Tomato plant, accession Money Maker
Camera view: vertical (180 deg); turntable rotation: 330 degrees
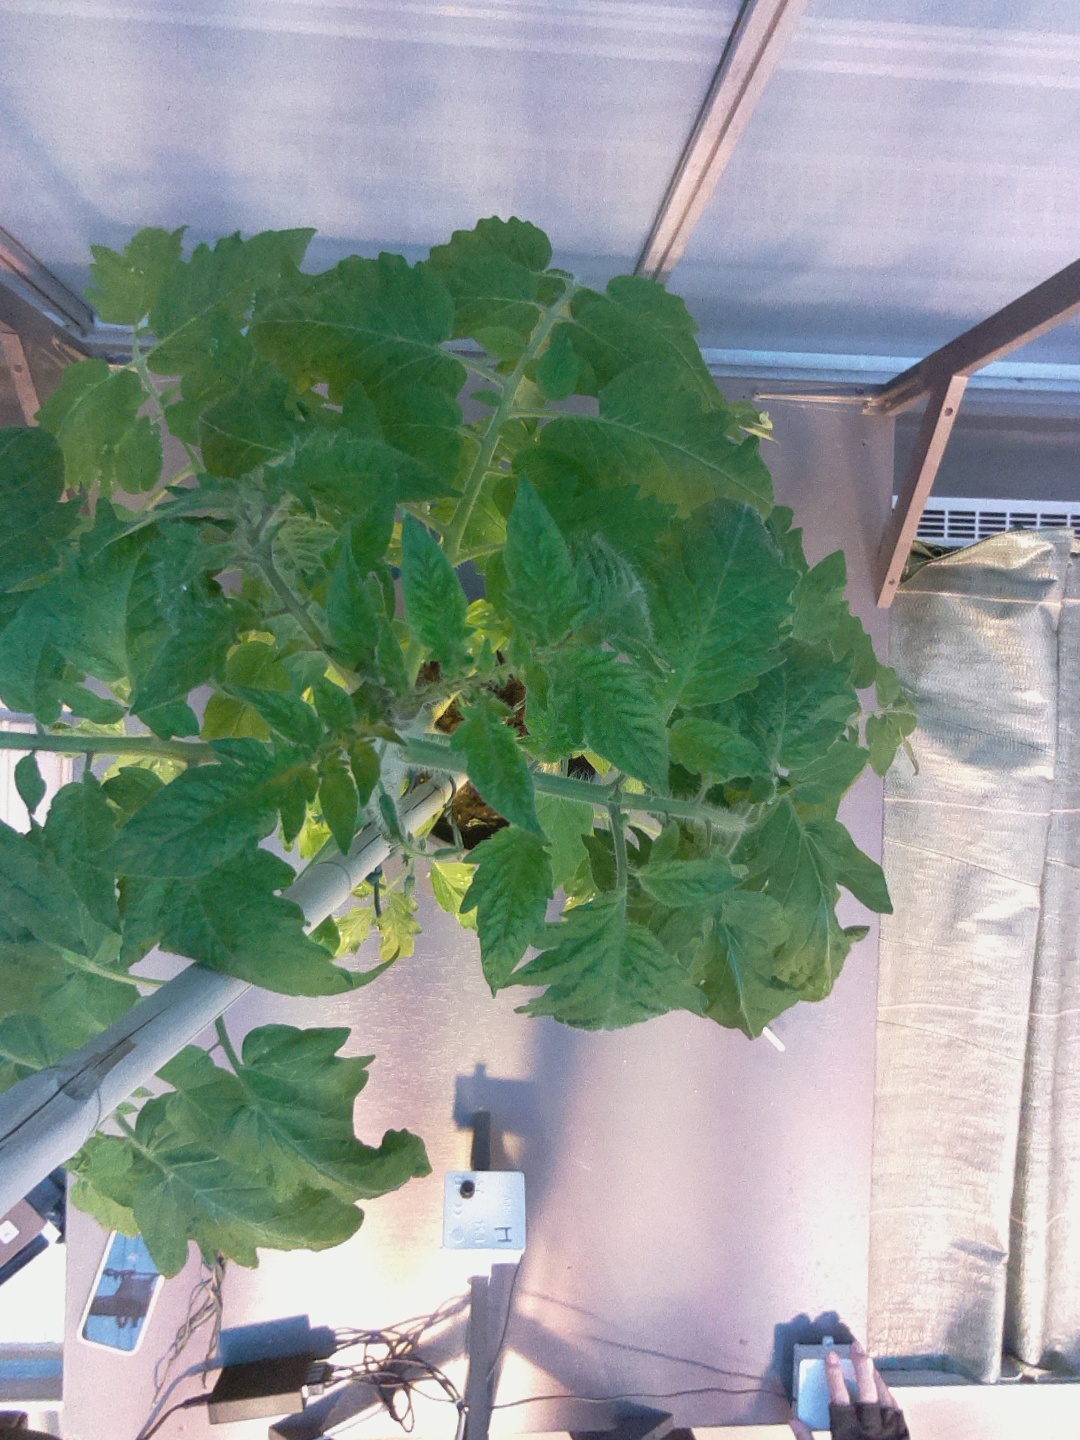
BBCH growth stage 60: First flowers open